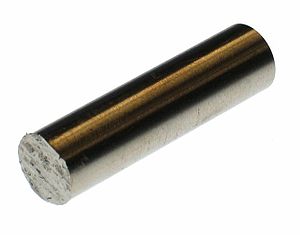
Zirconium / Tekniske anvendelser / Anvendelser i kemisk og nuklear industri
"""Stav"" af zirkonium."
Zirconium eller zirkonium er det 40. grundstof i det periodiske system og har det kemiske symbol Zr. Det er et overgangsmetal og optræder under normale temperatur- og trykforhold som et sølvskinnende, hvidt metal. Navnet zircon eller zirkon betegner normalt silikatet ZrSiO₄ men anvendes undertiden om grundstoffet.